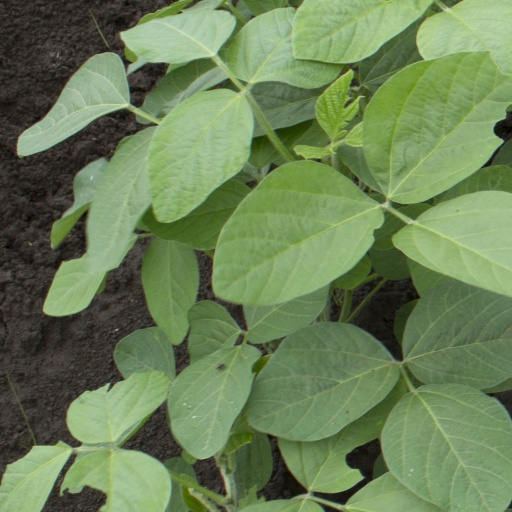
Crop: soybean